New Testament

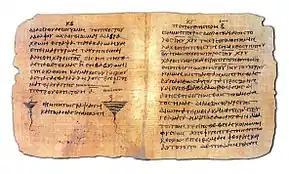
Papyrus Bodmer VIII, at the Biblioteca Apostolica Vaticana, showing 1 and 2 Peter.

The Pauline epistles are the thirteen books in the New Testament traditionally attributed to Paul of Tarsus. Seven letters are generally classified as "undisputed", expressing contemporary scholarly near consensus that they are the work of Paul: Romans, 1 Corinthians, 2 Corinthians, Galatians, Philippians, 1 Thessalonians and Philemon. Six additional letters bearing Paul's name do not currently enjoy the same academic consensus: Ephesians, Colossians, 2 Thessalonians, 1 Timothy, 2 Timothy and Titus.